Terri Givens

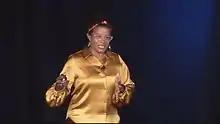
Givens speaking

Terri E. Givens (born October 30, 1964) is an author and political scientist. Givens is a professor at the University of British Columbia.